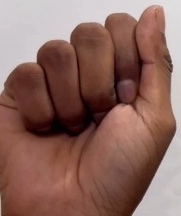
ASL sign: A